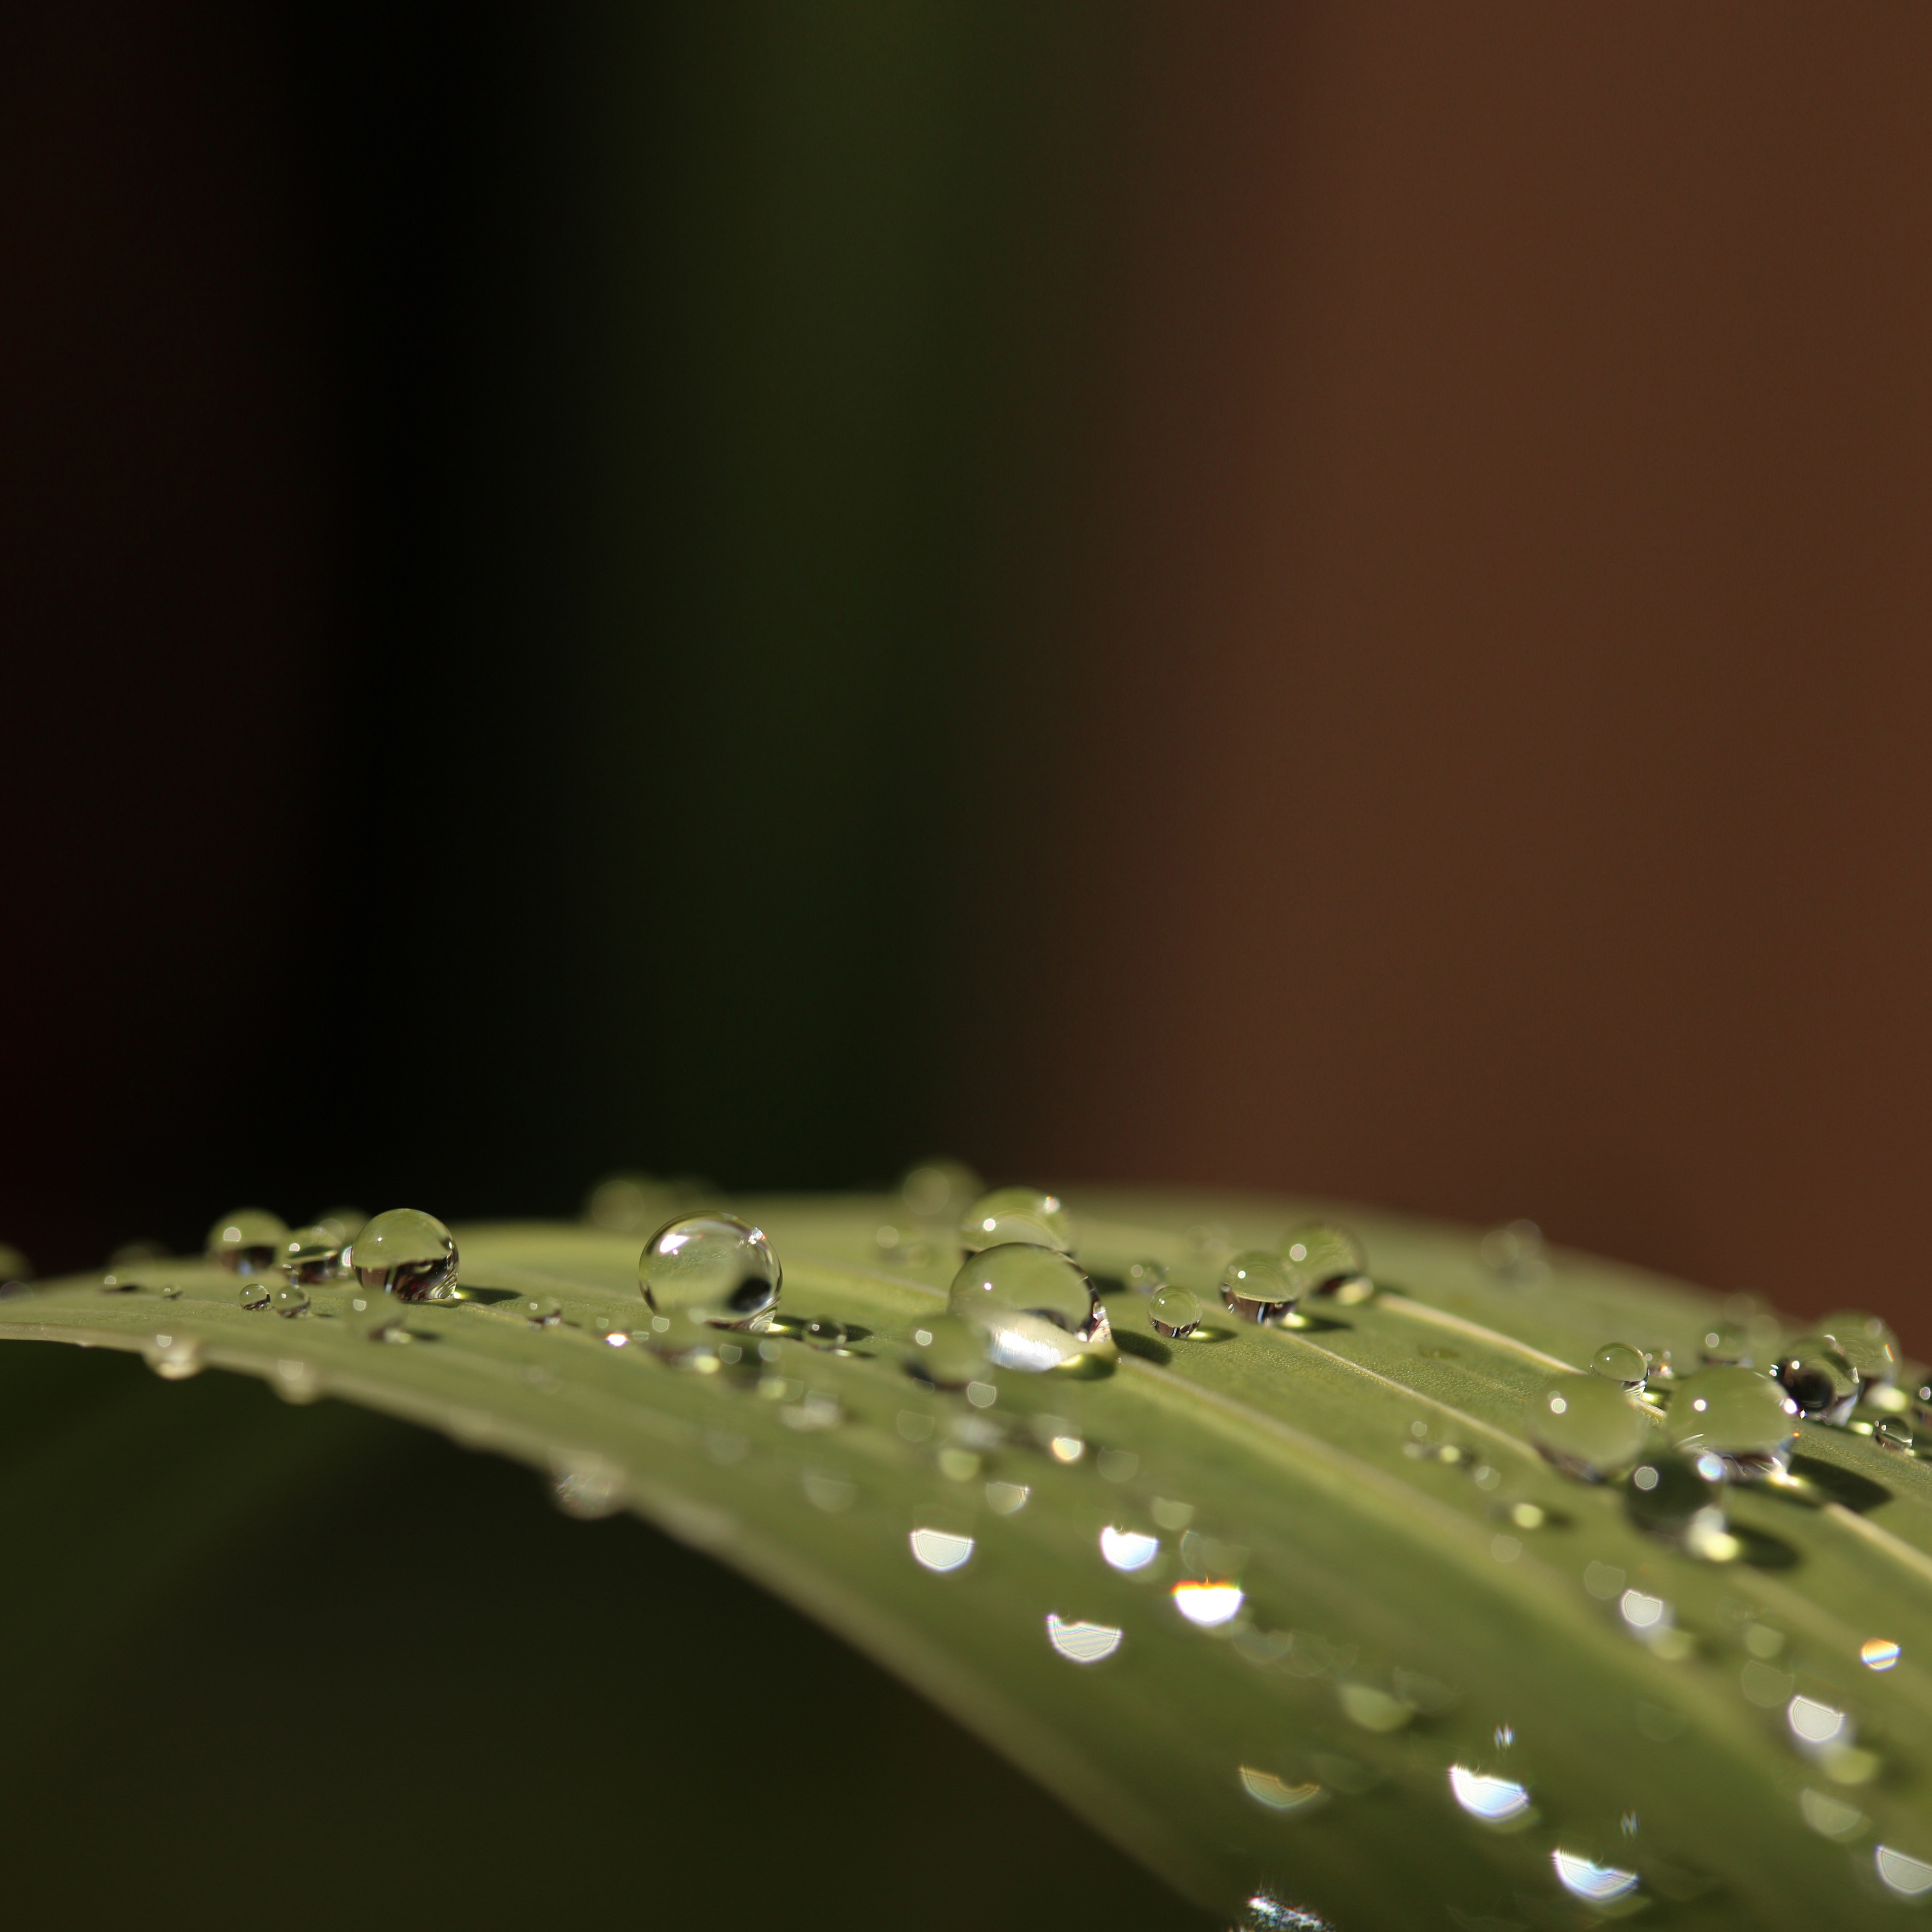
water, nature, grass, branch, drop, dew, photography, sunlight, leaf, flower, petal, green, macro, close up, droplets, raindrops, drops, moisture, macro photography, plant stem